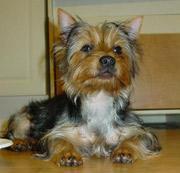
Australian_terrier